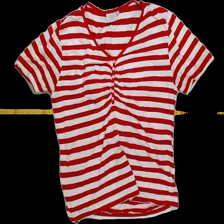
View: front
Type: T-shirt
Category: Ladies
Brand: Not Applicable
Colors: Red, White
Material: 100% cotton
Pattern: Striped
Cut: Regular, V-collar
Size: 38
Season: All
Trend: No trend
Stains: Yes
Damage: sweat stains, croocked
Price range: <50
Recommended usage: Recycle